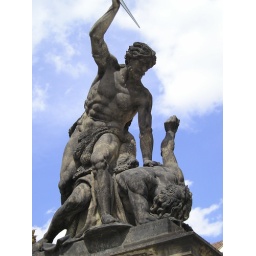
gigantics on castle hill in prague